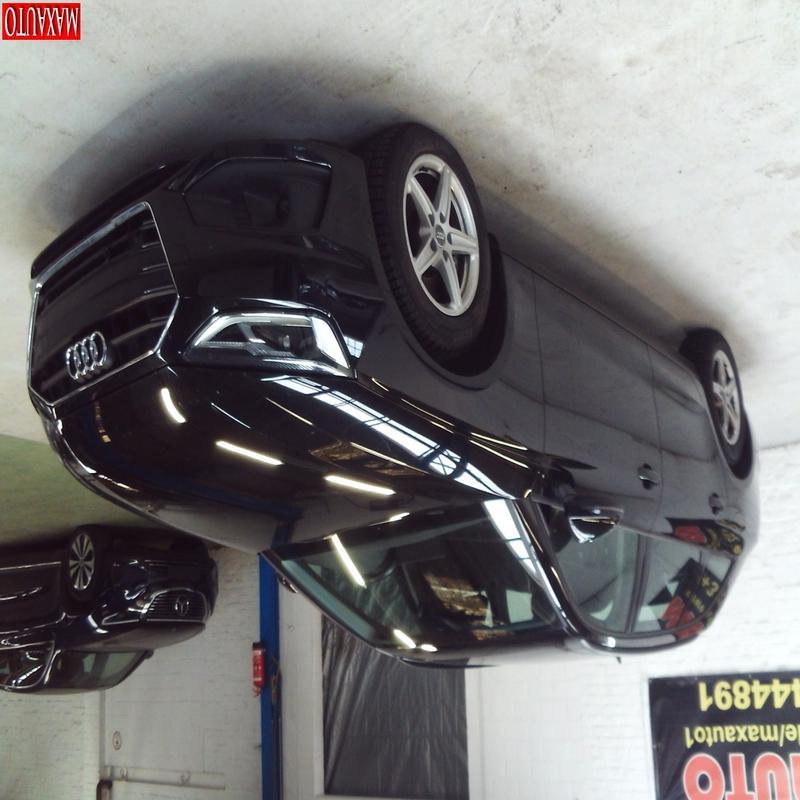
Aucun dommage détecté.
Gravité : aucun